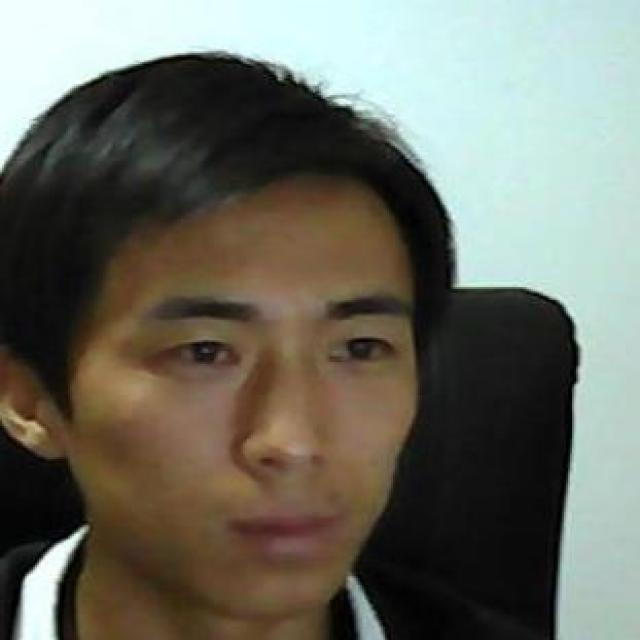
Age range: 21-44